Sathyamurthi Perumal Temple, Thirumayam

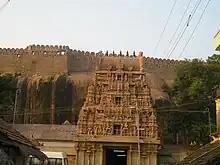

Sathyamurthi Perumal Temple in Thirumayam, a panchayat town in the South Indian state of Tamil Nadu, is dedicated to the Hindu god Vishnu. Constructed in the Dravidian style of architecture, the temple is glorified in the "Nalayira Divya Prabandham", the early medieval Tamil canon of the Alvar saints from the 6th–9th centuries CE. It is one of the 108 "Divya Desams" dedicated to Vishnu, who is worshipped as Sathyamurthi Perumal and his consort Lakshmi as Ujeevana Thayar.